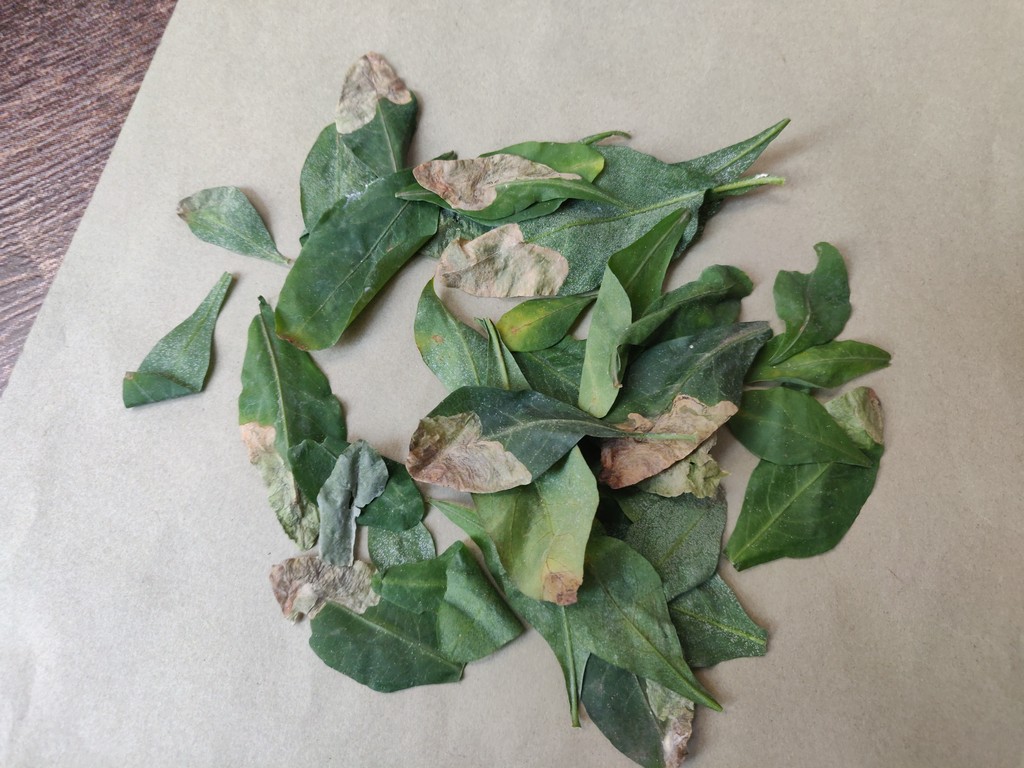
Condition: Unhealthy
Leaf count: multiple
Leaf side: unknown